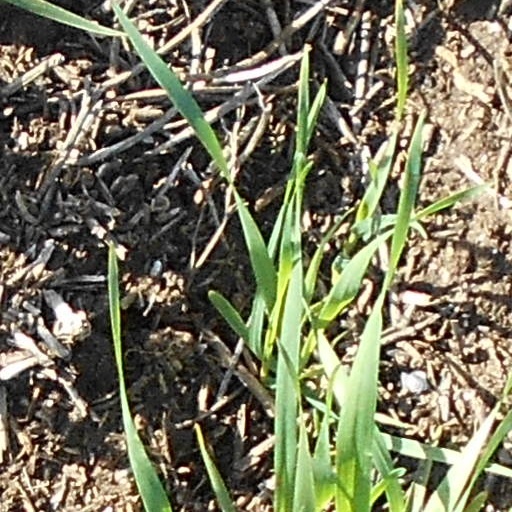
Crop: wheat